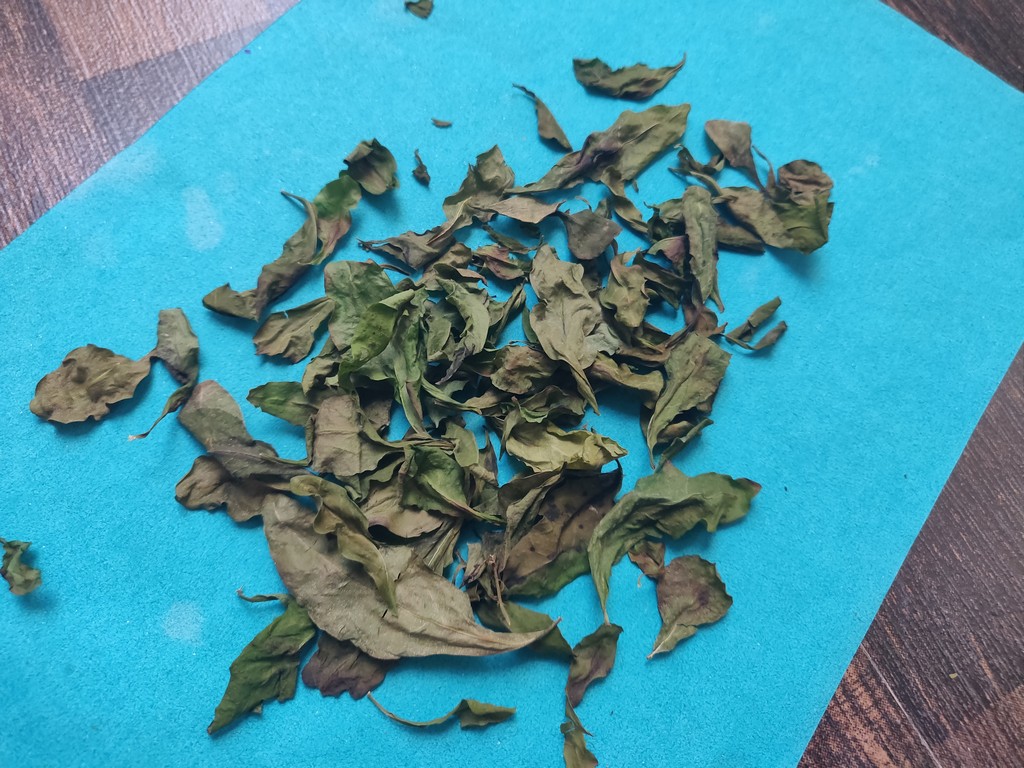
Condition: Dried
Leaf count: multiple
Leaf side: unknown